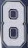
Number: 8